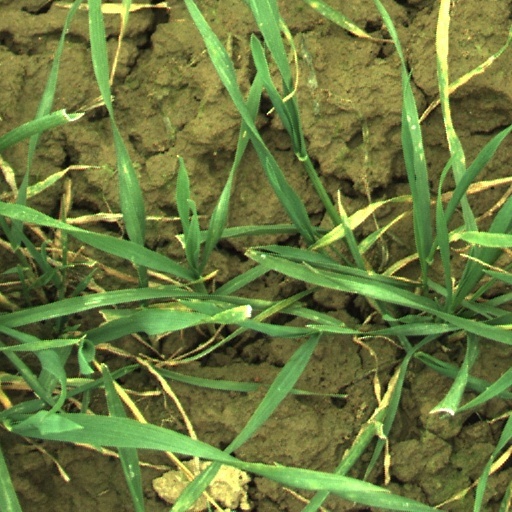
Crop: wheat